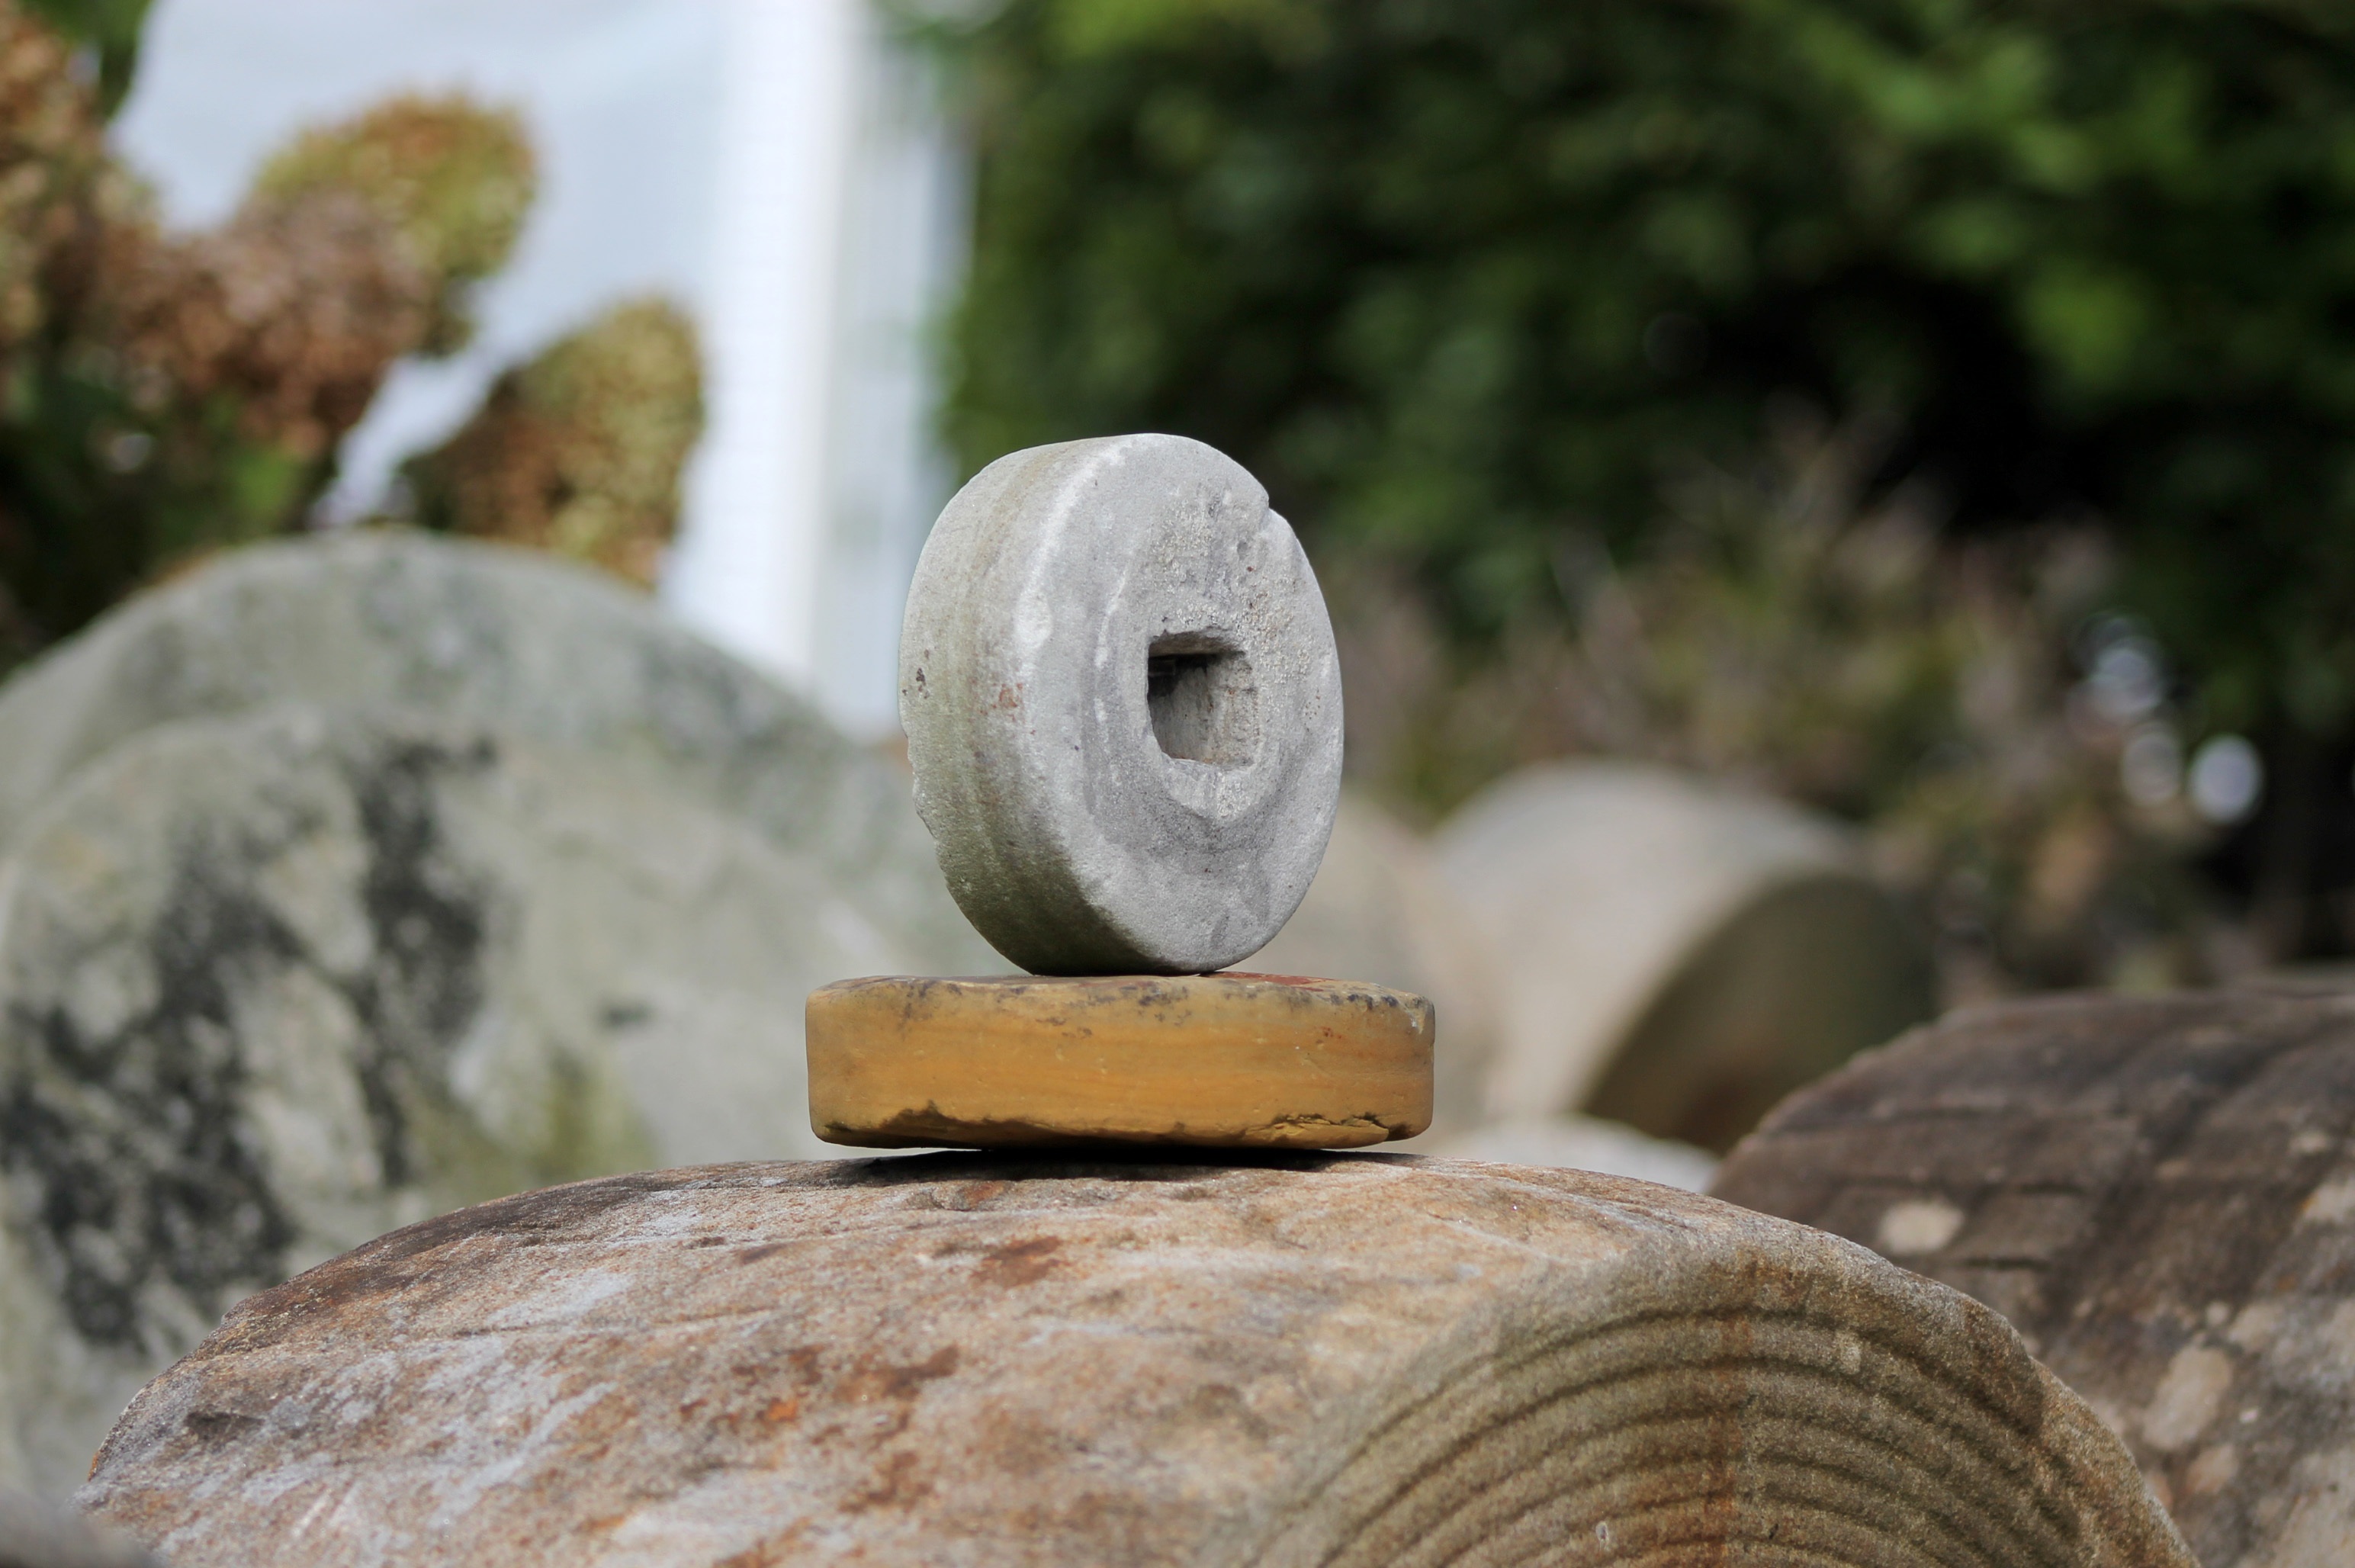
rock, wood, antique, round, statue, material, sculpture, circular, fountain, ornamental, water feature, grinding stone